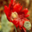
Label: poppy